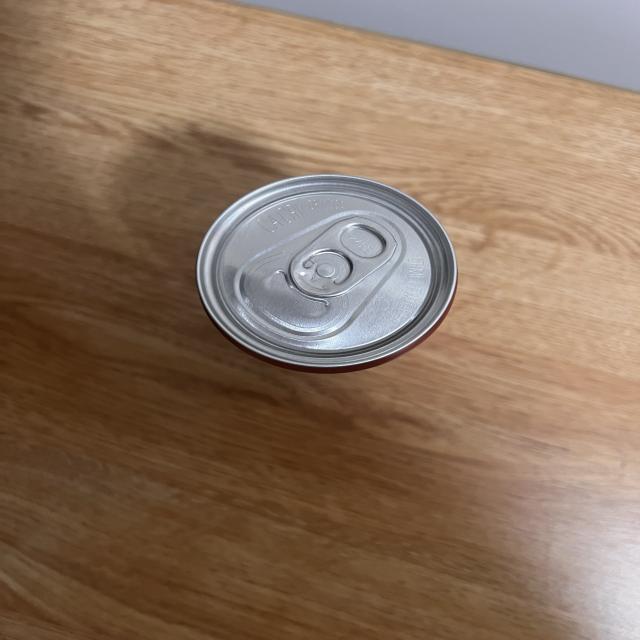
Label: cans